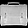
Label: Bag